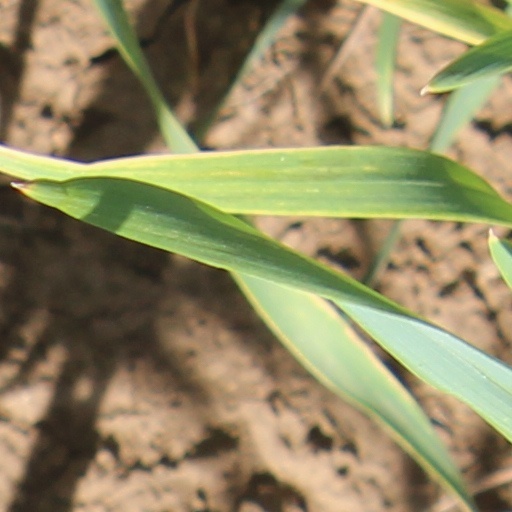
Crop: wheat